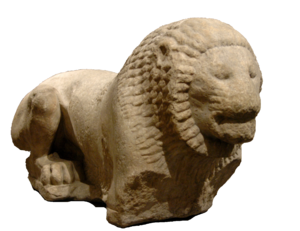
Lion funéraire. Marbre, fin du VIe siècle ou début du Ve siècle av. J.-C. Provenance